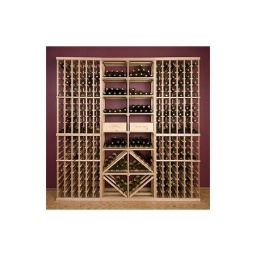
Closets For Life custom designs and builds closets for home or office in Minnesota. 952-484-0416